Blue-capped manakin

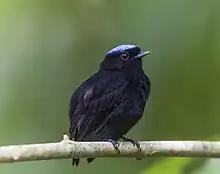
Blue-crowned manakin with male plumage

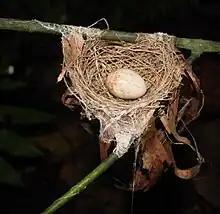
Blue-capped manakin nest placed in a horizontally forked branch with one egg.

Males are sooty black with a bright blue crown while females are green. Juvenile plumage is similar to female plumage but is duller in color. Their first prebasic molt occurs within 2 months of leaving the nest and is a partial molt. Their second prebasic molt occurs at the end of the first breeding season or one year after their first prebasic molt. This molt is complete, so they lose their molt limits. At this stage, males gain signs of male plumage. The third prebasic molt occurs at the end of their third year and males gain full male plumage.